1984 Indianapolis 500

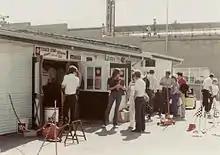
Tom Sneva's garage in Gasoline Alley.

On May 11, Mario Andretti turned a lap of 212.414 mph during practice, the fastest lap ever run at the Speedway. Andretti established himself as a favorite for the pole. Gordon Johncock practiced at over 211 mph, and Tom Sneva was over 208 mph.